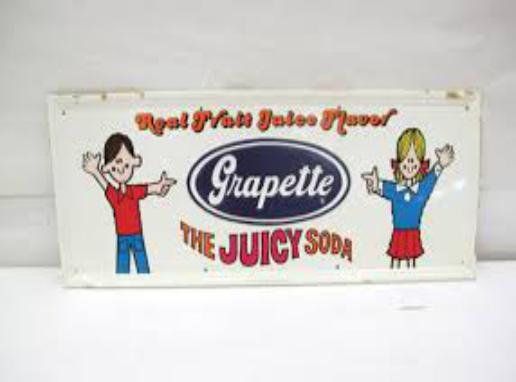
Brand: Grapette
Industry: Food